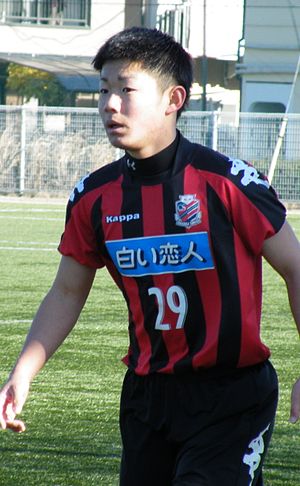
Daiki Suga
Daiki Suga er en japansk fodboldspiller.